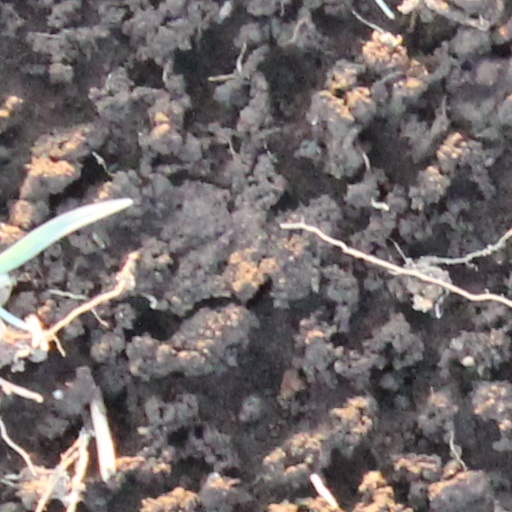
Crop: wheat